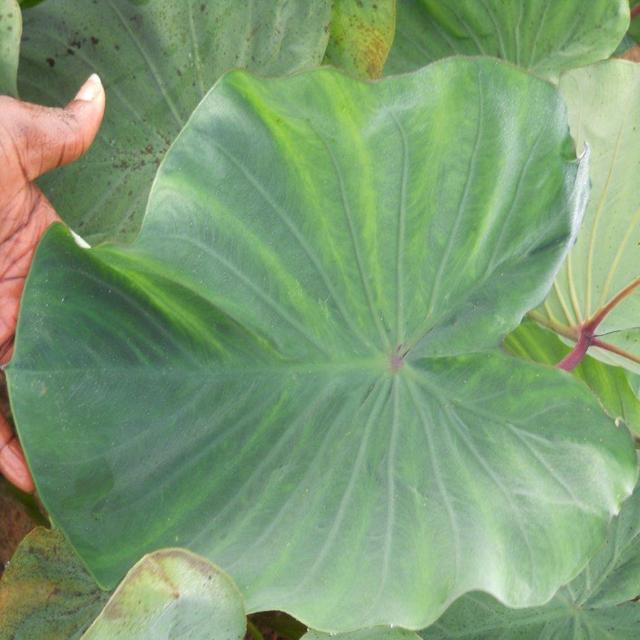
Label: Healthy